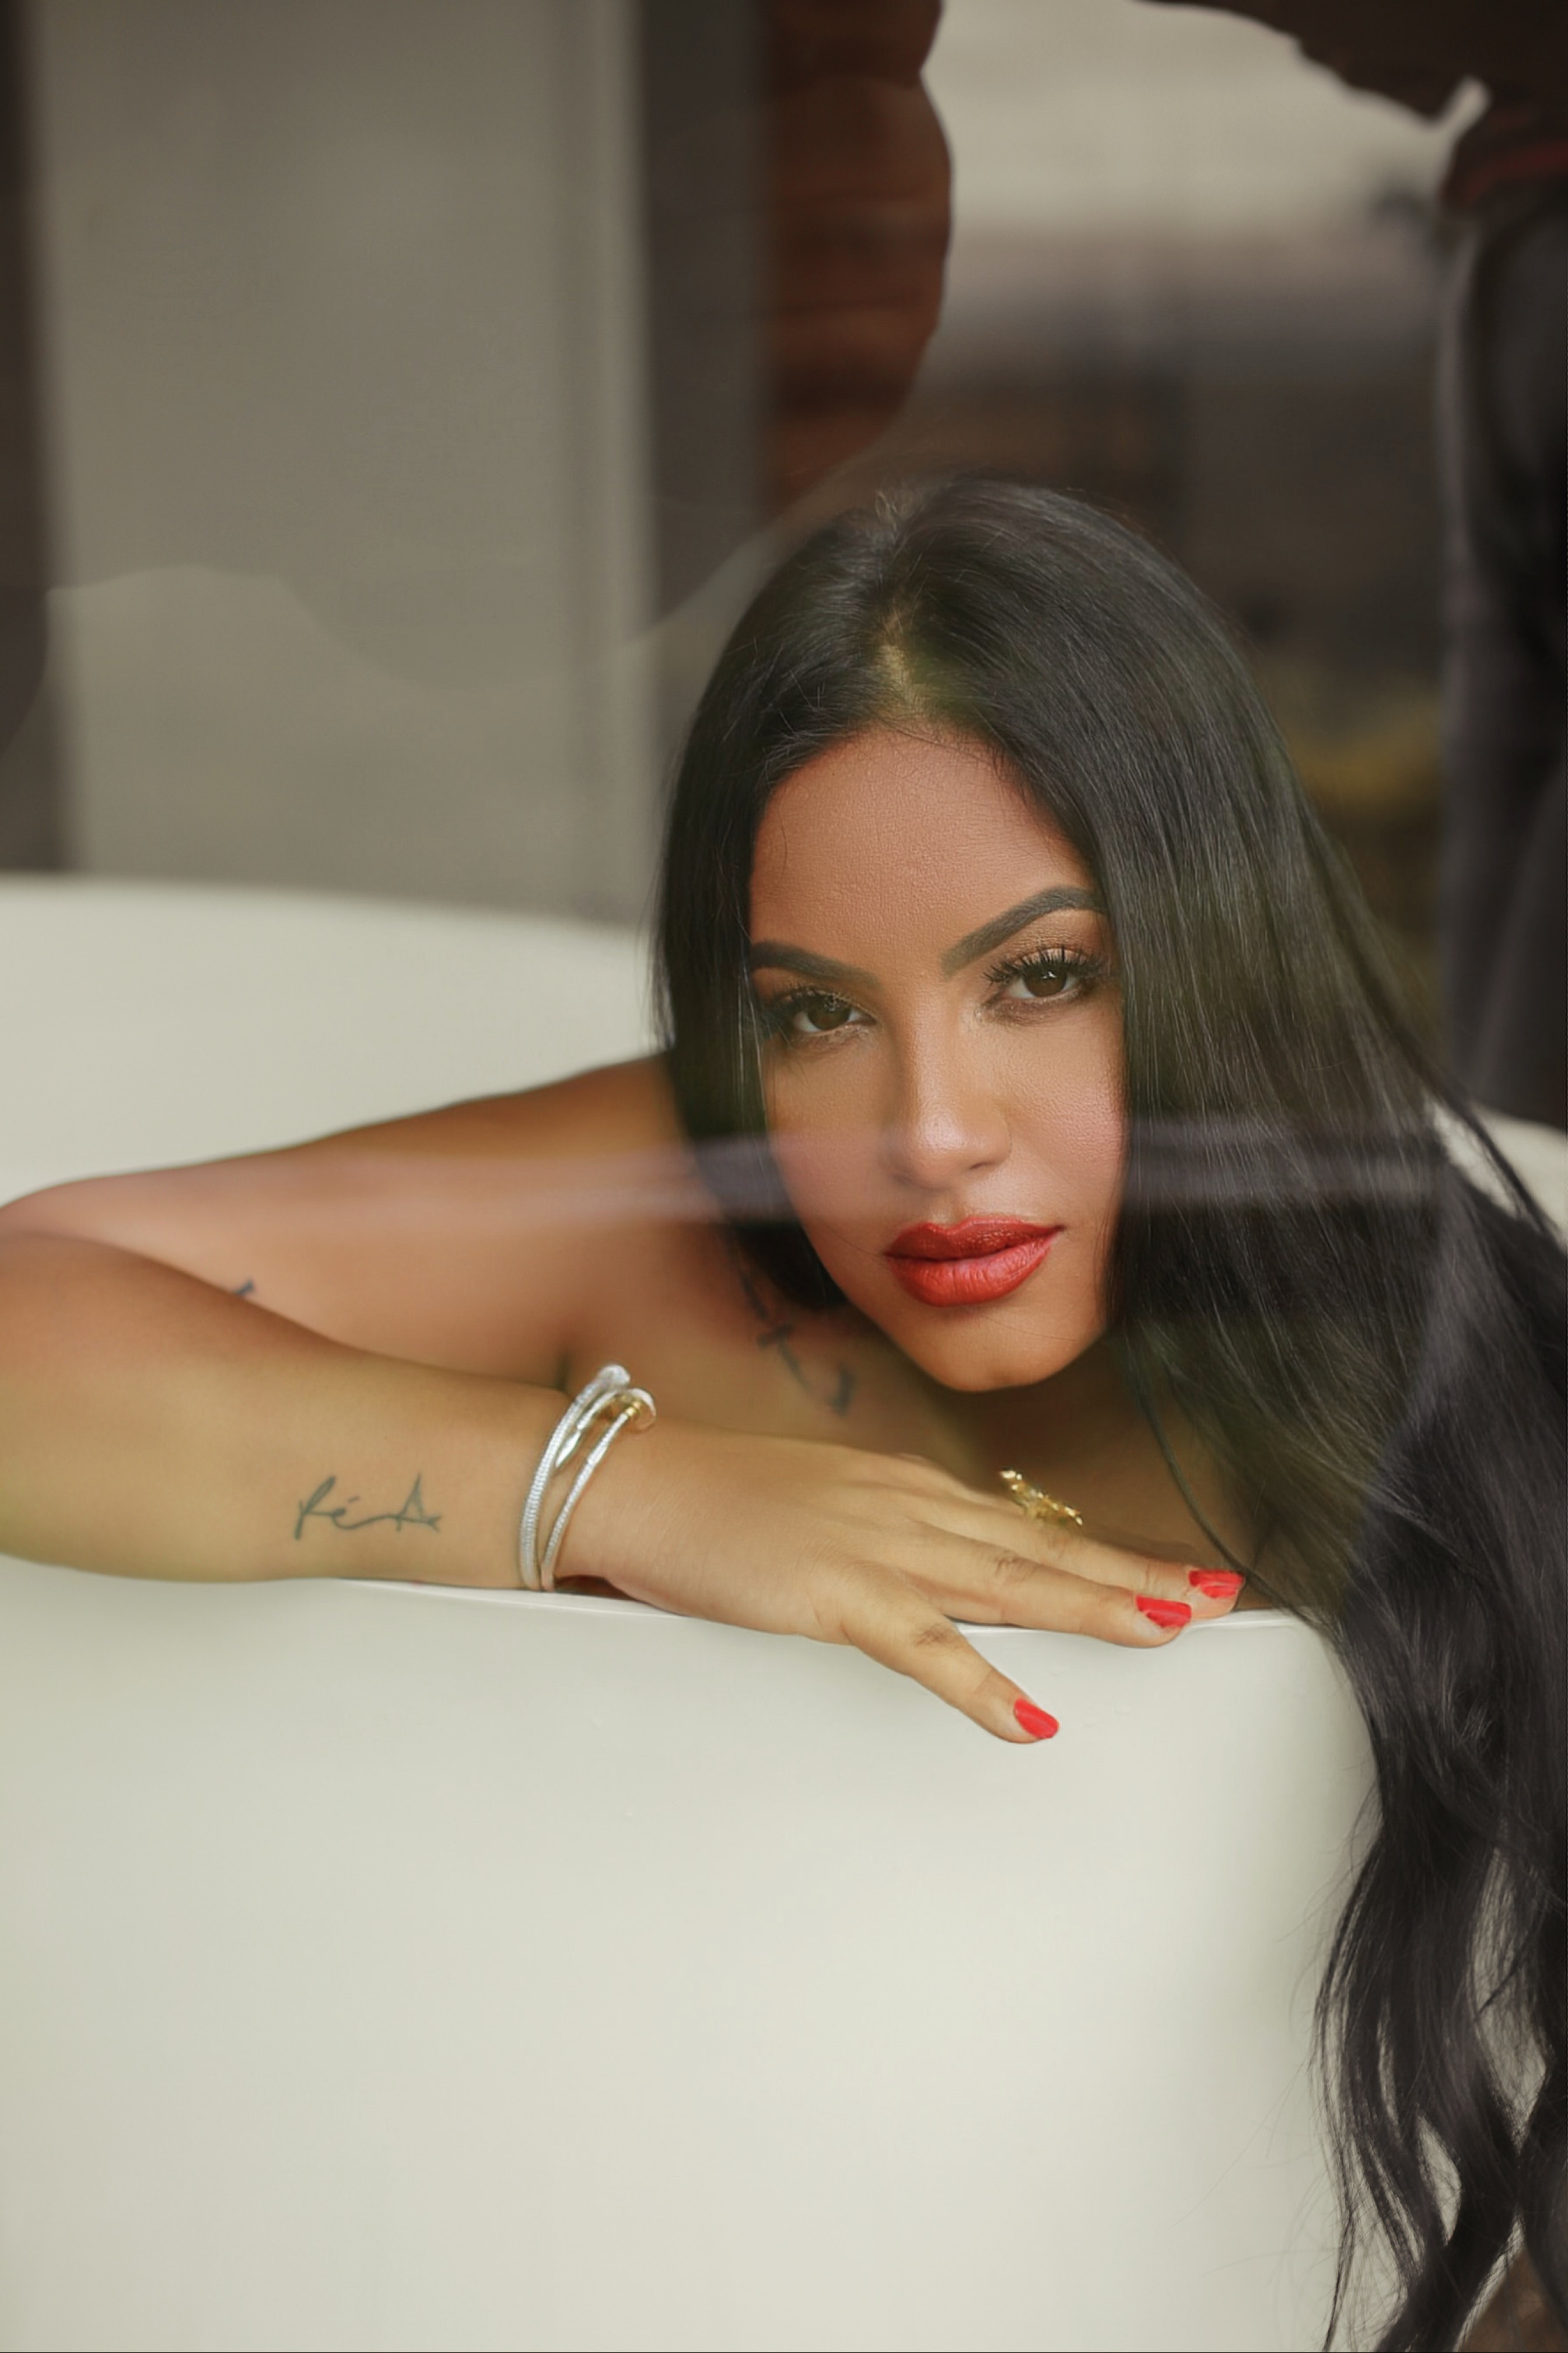
woman, skin, lip, shoulder, eyelash, lipstick, automotive design, flash photography, thigh, eye liner, black hair, fashion design, makeover, earrings, abdomen, trunk, fashion model, beauty, long hair, human leg, jewellery, art model, chest, blond, wrist, layered hair, brown hair, waist, event, fashion accessory, flooring, flesh, sitting, formal wear, advertising, portrait photography, photo shoot, lingerie, haute couture, model